Hard soap

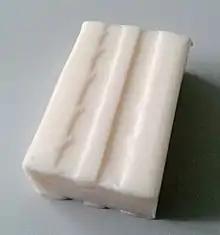
German hard soap

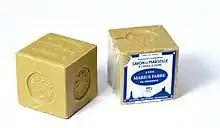
French hard soap (Marseille)

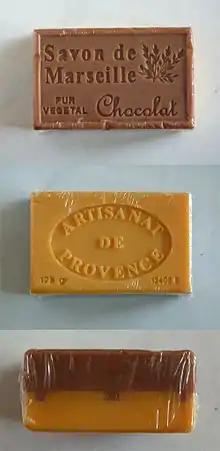
Layered, packaged French hard soap

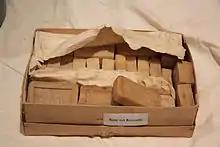
Box of Austrian hard soap (circa 1914)

Hard soaps, also termed soda soaps in older terminology, are categorized under soaps and are typically sodium salts of fatty acids. They vary in color from white to brownish and have a fatty acid content ranging from 72 to 75%. These soaps are typically made from lower-quality fats. Hard soaps serve as the foundation for products frequently labeled as fine soaps, which are fortified with nourishing additives, perfumes, and dyes.